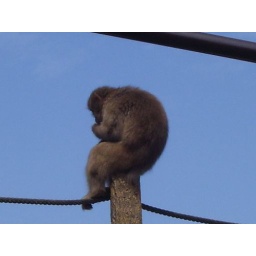
Partly wild monkeys living in the wooded mountains of Arashiyama, but used to humans at the visitor centre